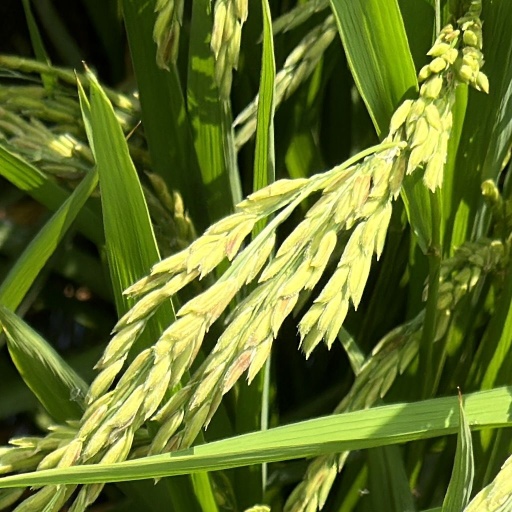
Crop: rice